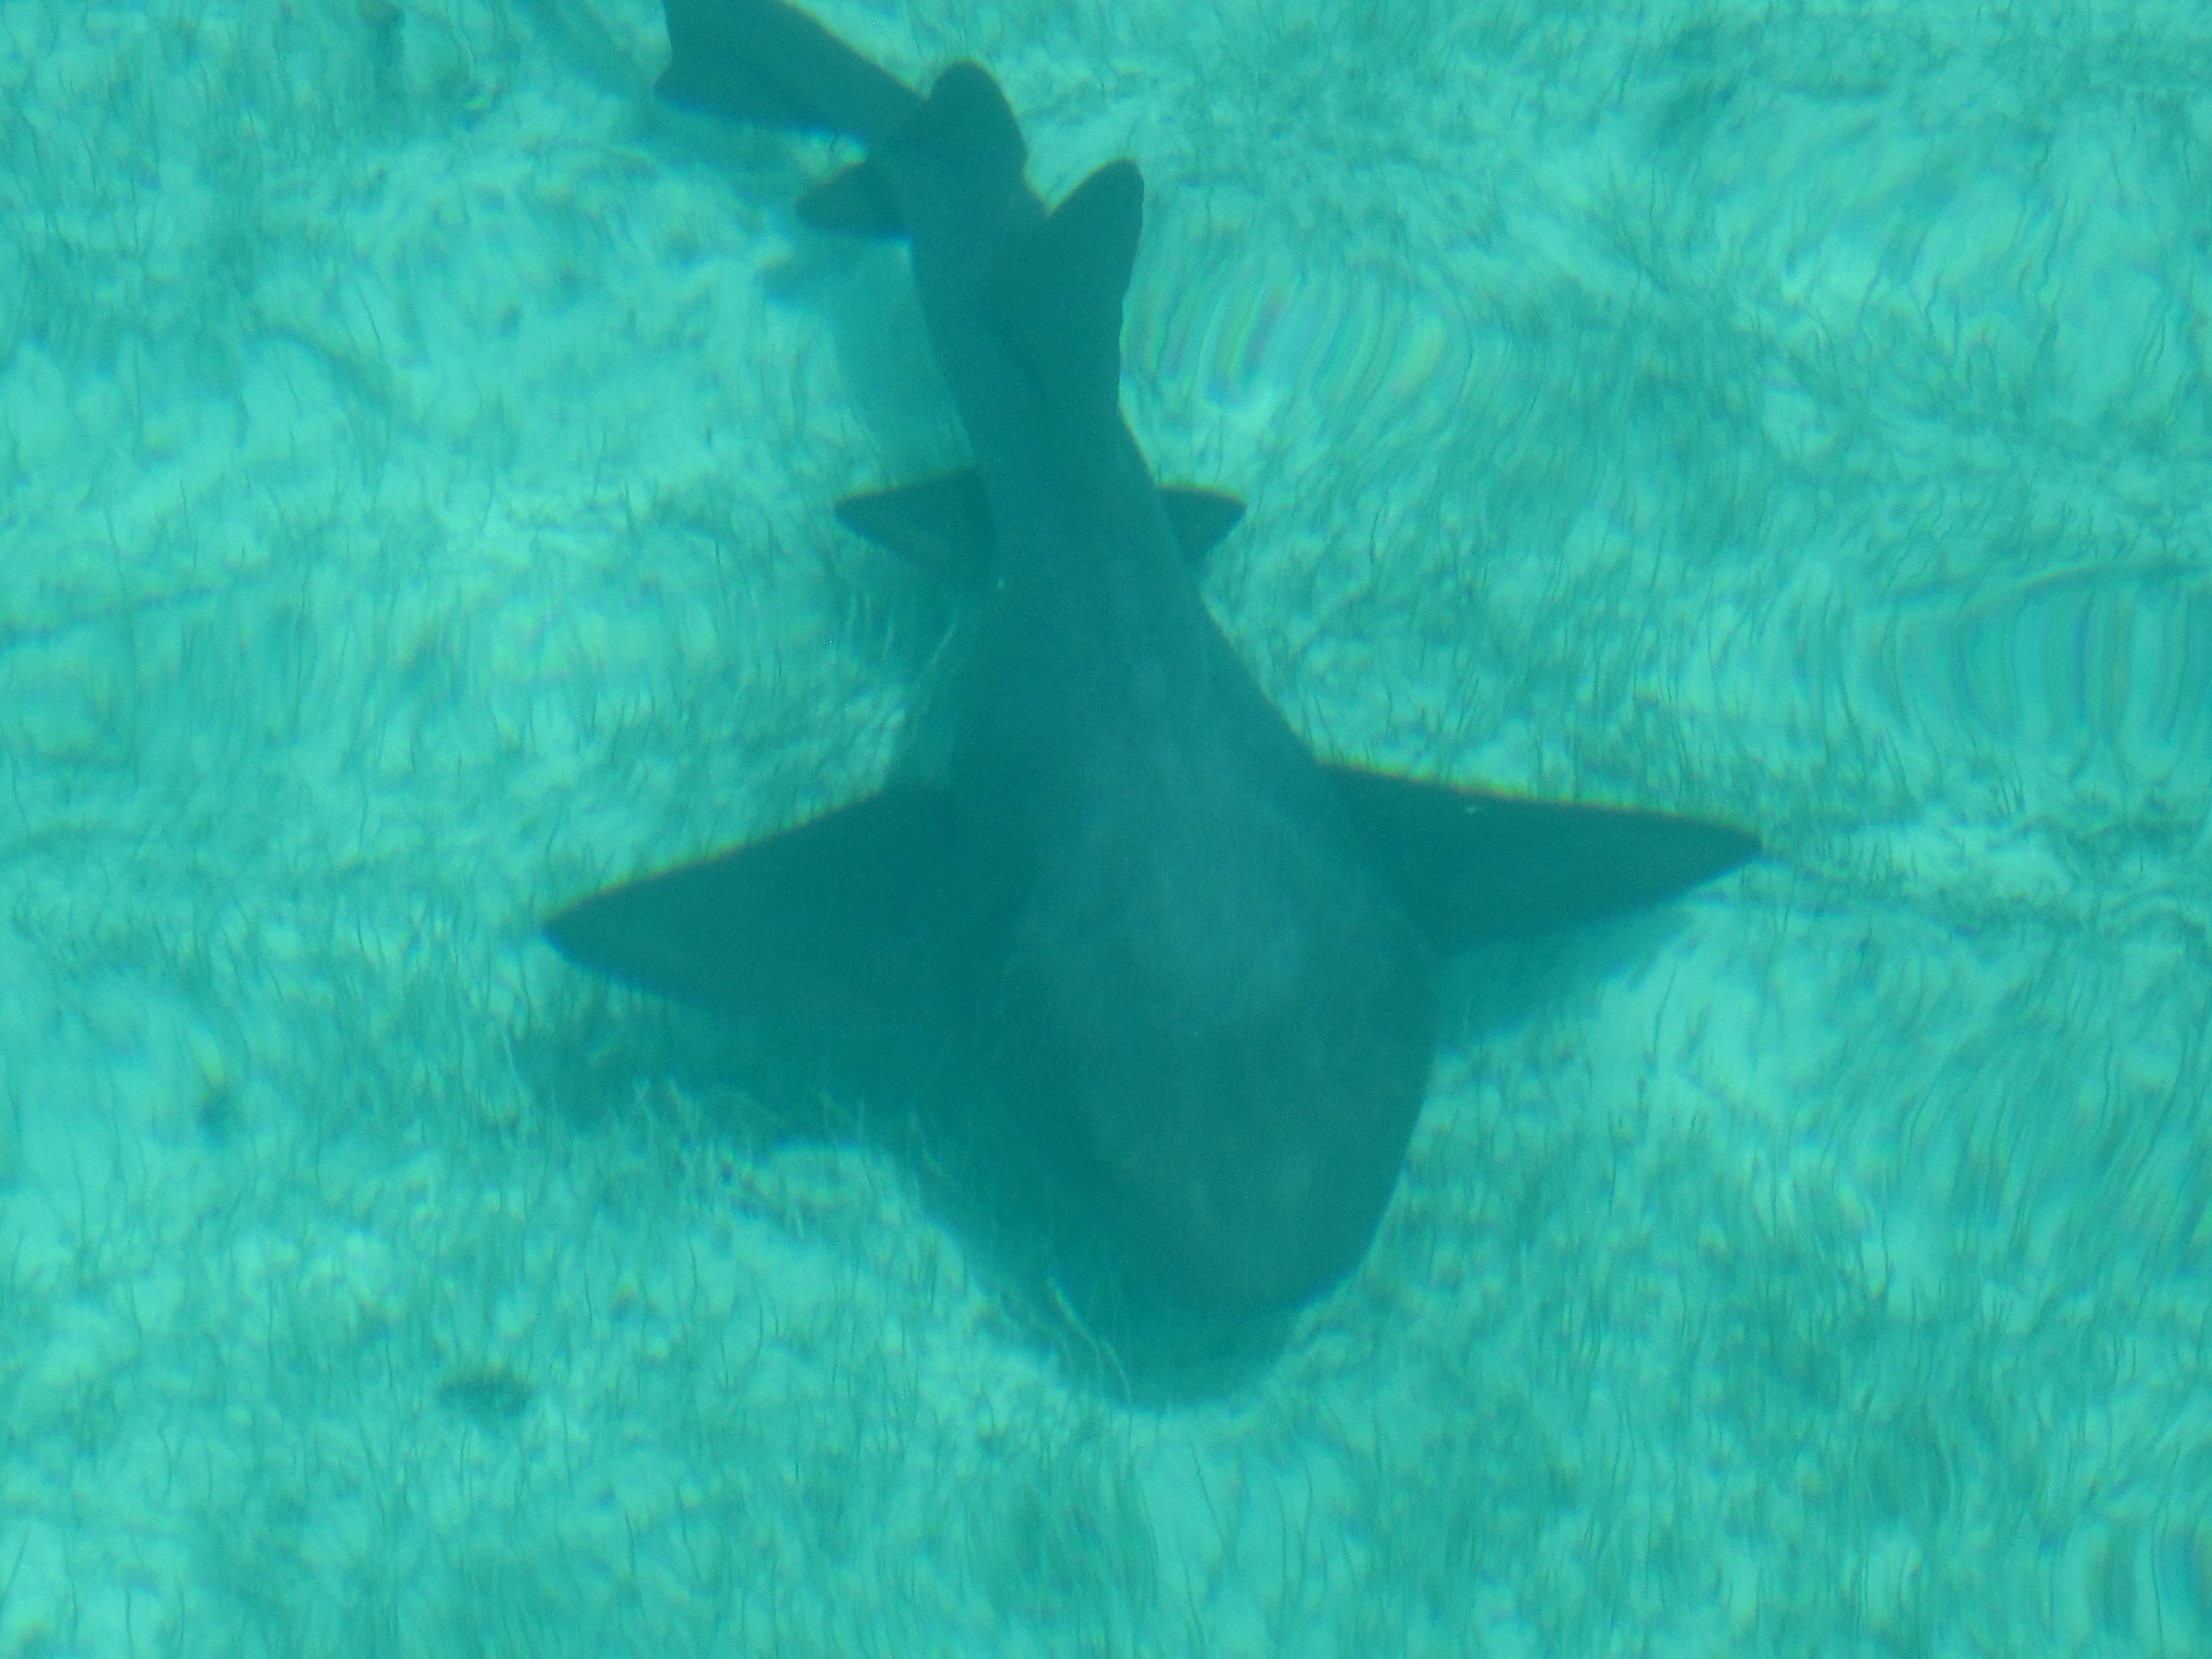
underwater, biology, blue, fish, shark, bahamas, vertebrate, marine biology, cartilaginous fish